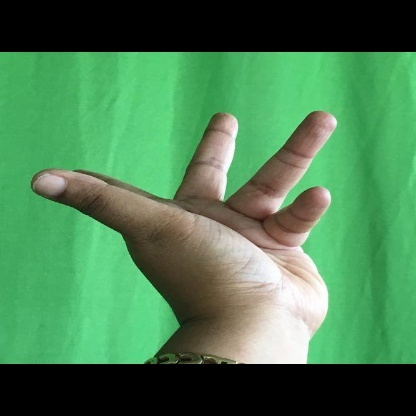
Mudra: Alapadmam